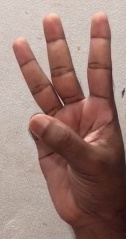
ASL sign: 6